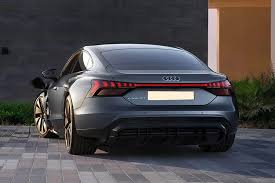
Label: noambulance